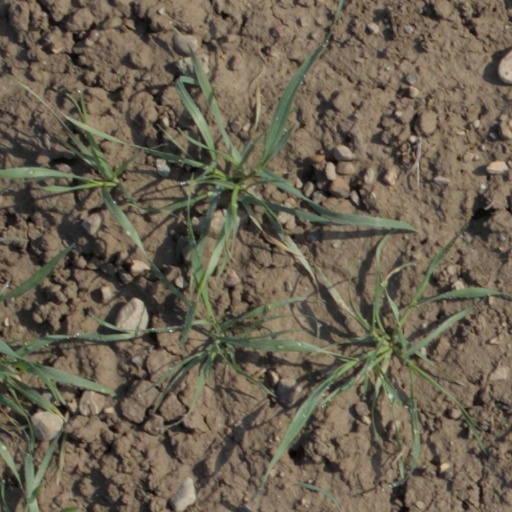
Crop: wheat